List of medieval Gaue

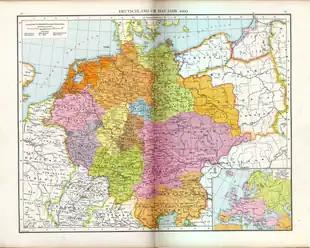
A map showing the "" of the Kingdom of Germany around the beginning of the 11th century

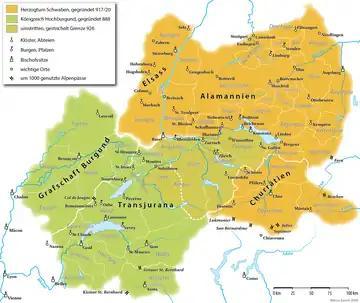
A map showing the "/" of the Duchy of Swabia and Upper Burgundy around the beginning of the 11th century

The following is a list of German ' which existed during the Middle Ages.